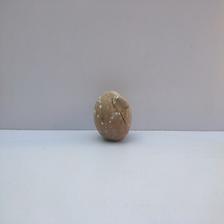
Size: Spoiled